KSHB-TV

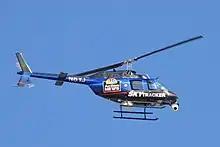
KSHB-TV's news helicopter, as seen in 2010

In January 2003, the station rebranded as "NBC Action News", removing references to the channel number; it also extended its morning newscast even further out to 4 a.m. The brand was tweaked to "41 Action News" in 2012, with station management noting that people still called the station "channel 41" despite not having used the channel number in on-air promotion in nearly a decade. Despite the brand having gone mostly unchanged, there had been significant turnover in management: between 1999 and 2014, KSHB-TV had four general managers and five news directors.